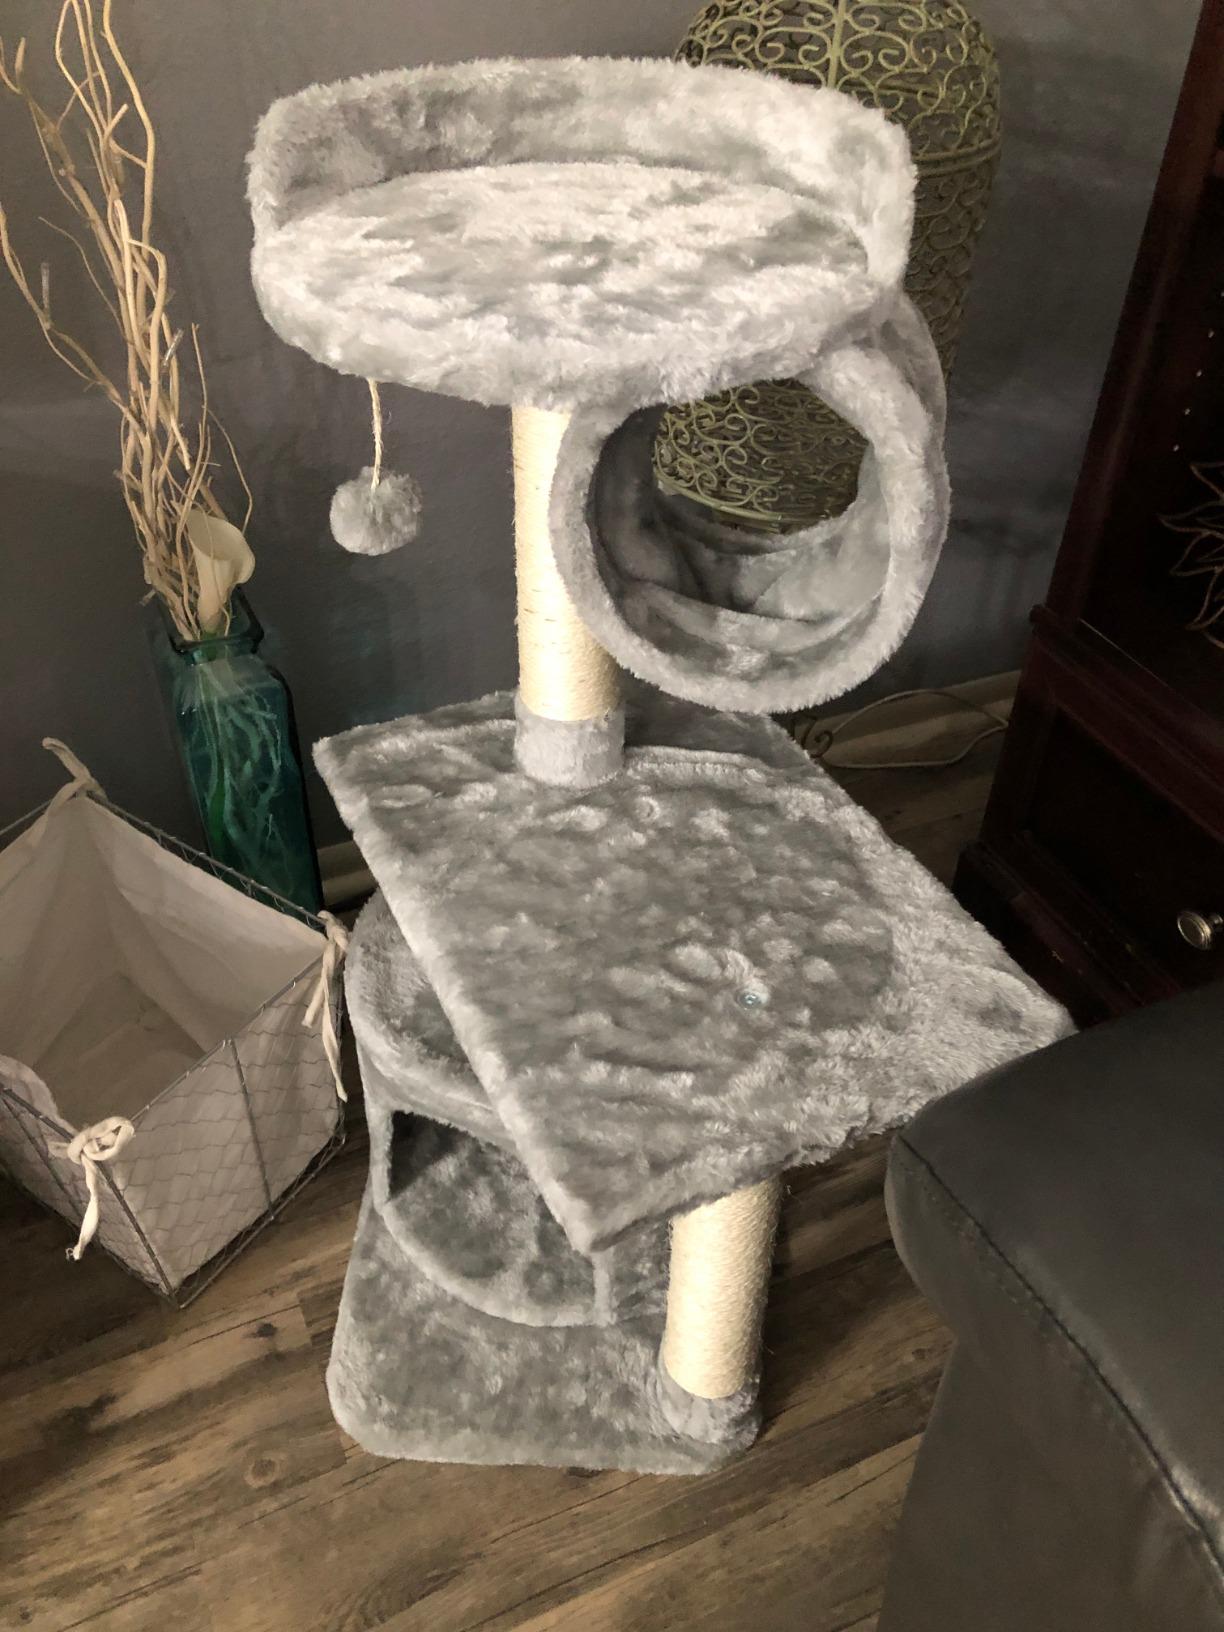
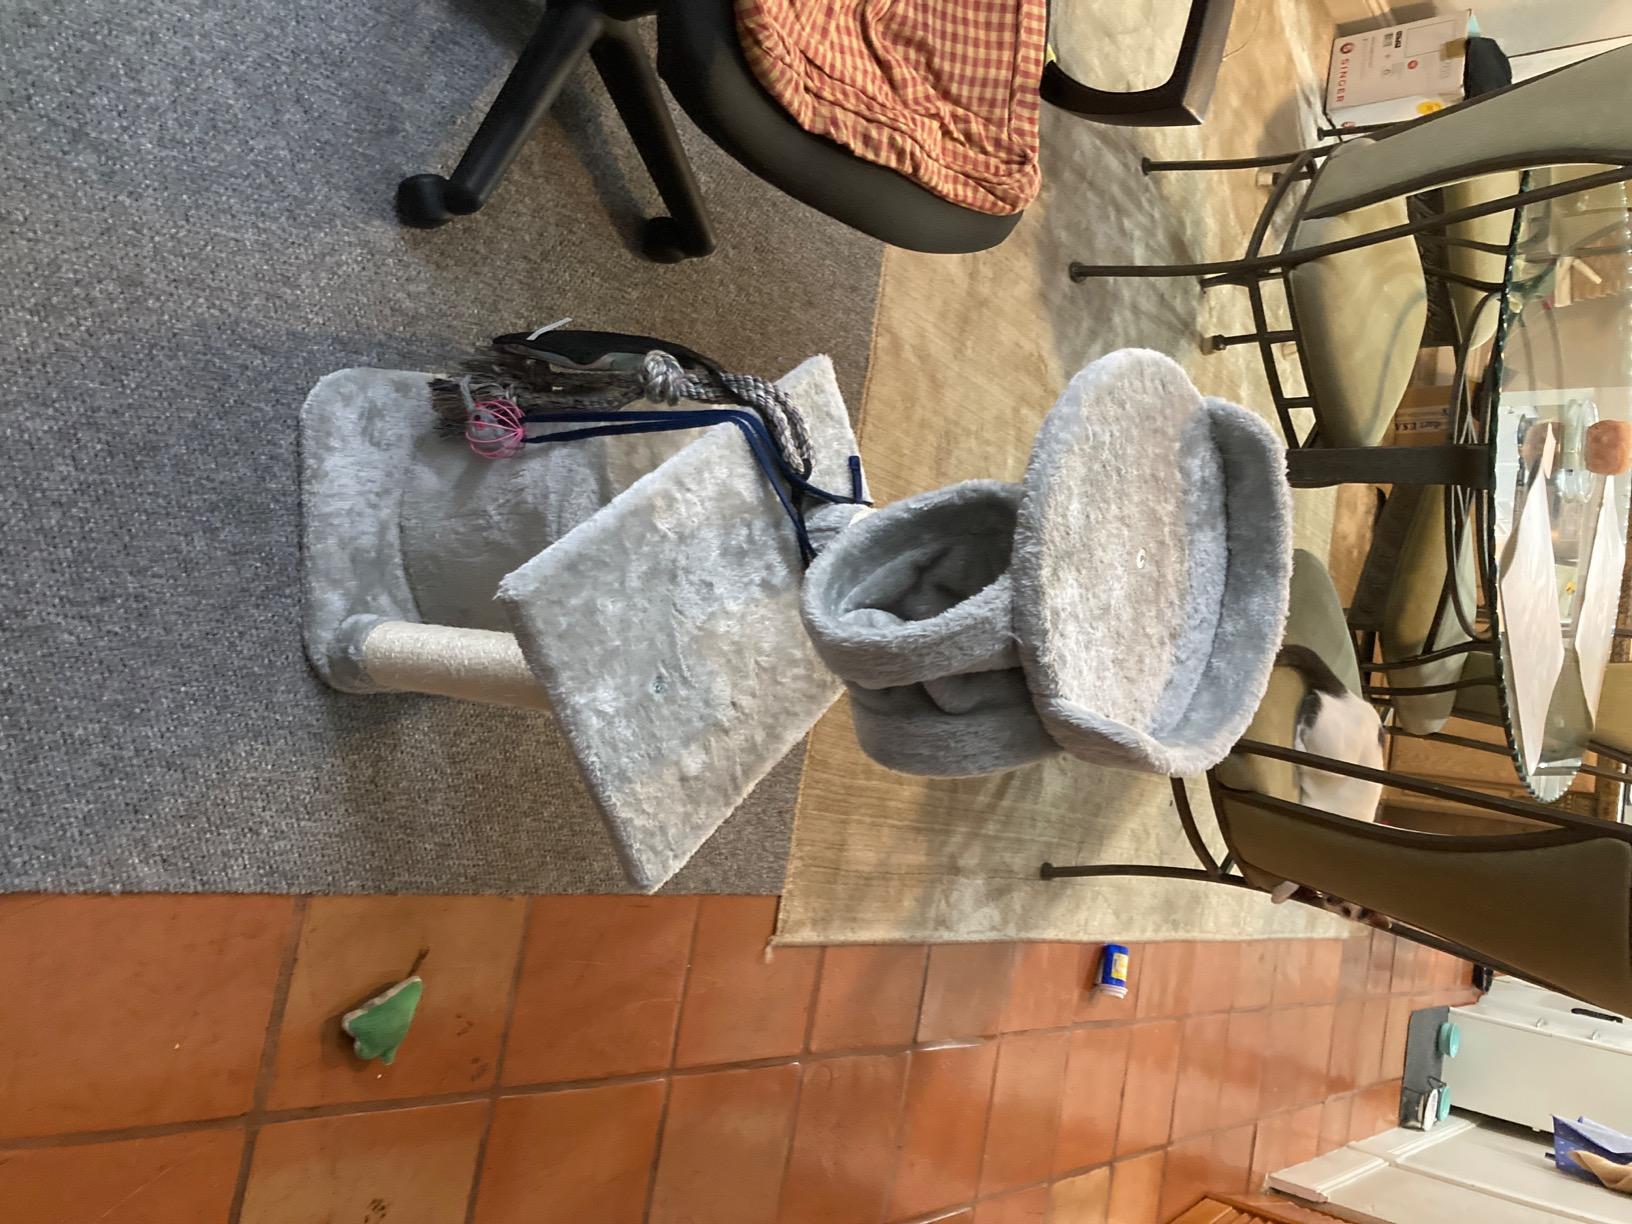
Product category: items_cat tree
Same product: yes